Frederick Selous

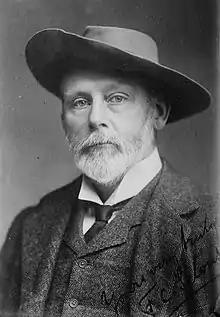
Selous circa 1911

Frederick Courteney Selous, DSO (31 December 1851 – 4 January 1917) was a British explorer, army officer, professional hunter, and conservationist, famous for his exploits in Southeast Africa. His real-life adventures inspired Sir Henry Rider Haggard to create the fictional character Allan Quatermain. Selous was a friend of Theodore Roosevelt, Cecil Rhodes and Frederick Russell Burnham. He was pre-eminent within a group of big game hunters that included Abel Chapman and Arthur Henry Neumann. He was the older brother of the ornithologist and writer Edmund Selous.